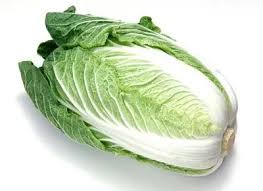
Waste category: biological